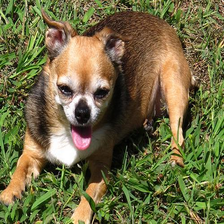
Species: dog
Breed: chihuahua